A Modern Dubarry

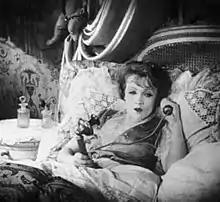
A scene featuring future star Marlene Dietrich.

A Modern Dubarry (German: Eine Dubarry von heute) is a 1927 German silent drama film directed by Alexander Korda and starring María Corda, Alfred Abel and Friedrich Kayßler. The title is a reference to the life of the eighteenth century courtesan Madame Du Barry. It was made by Felsom Film and distributed by the major studio UFA. Location shooting took place on the French Riviera. The film's sets were designed by the art director Oscar Friedrich Werndorff. It features performances from Hans Albers and Marlene Dietrich both of whom later achieved greater fame.